Buckley Island (Antarctica)

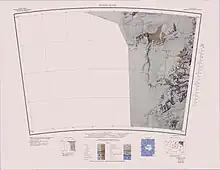
Buckley Island (southwest corner)

Discovered by the BrAE (1907-09) and named for H.H. Bartlett of London, a supporter of the expedition.